Przemysław Krompiec

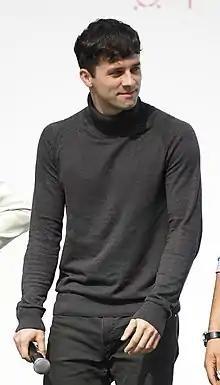
Krompiec in 2015

Przemysław Kazimierz Gabriel Krompiec (born 3 March 1985) is a Polish male model who performs in South Korea as a television personality and dancer. He is a graduate student of the Chung-Ang University.